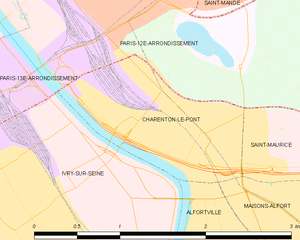
Carte des communes françaises Charenton-le-Pont